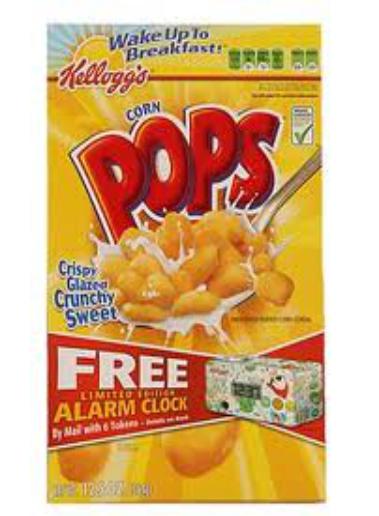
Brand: Corn Pops
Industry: Food